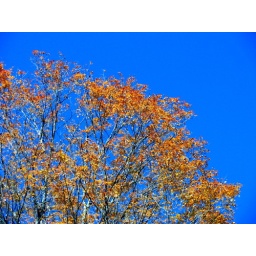
I enhanced this ever so slightly, but the sky really was this shade of blue today in Southern Vermont